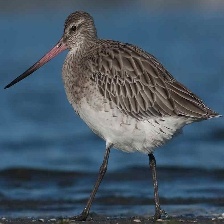
Species: BAR-TAILED GODWIT
Scientific name: LIMOSA LAPPONICA